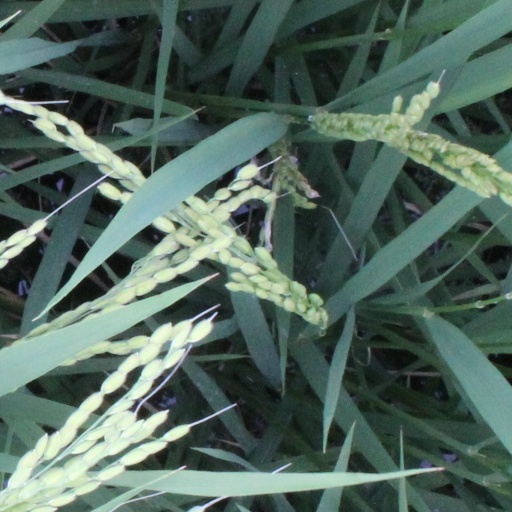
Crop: rice